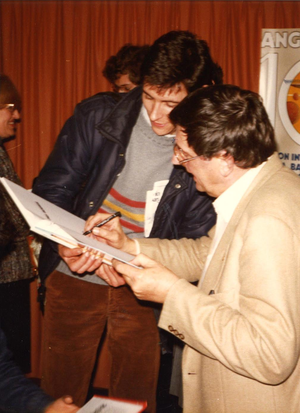
André Franquin lors du festival d'Angoulême en 1983.
Spirou et Fantasio est une série de bande dessinée publiée dans le Journal de Spirou. Sa publication a commencé en 1938 et la série est devenue l'une des bandes dessinées franco-belges les plus populaires, considérée comme un classique au même titre qu’Astérix ou Tintin. Elle met en scène les personnages de Spirou et Fantasio, reporters, accompagnés le plus souvent de l'écureuil apprivoisé de Spirou : Spip et, à partir du 4ᵉ album, du Marsupilami. Leurs aventures les amènent à affronter des gangsters divers et variés, ainsi que des dictateurs et autres savants fous dans des aventures mêlant humour, science-fiction et fantastique.